Aldeby

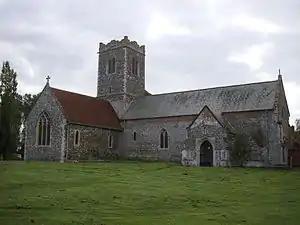
St Mary's Parish Church, Aldeby

Aldeby is mentioned in the Domesday Book and was part of Clavering hundred. Aldeby Priory was located here.